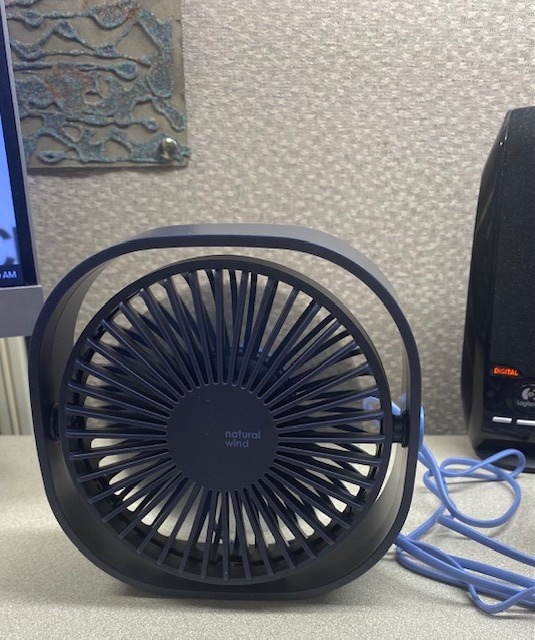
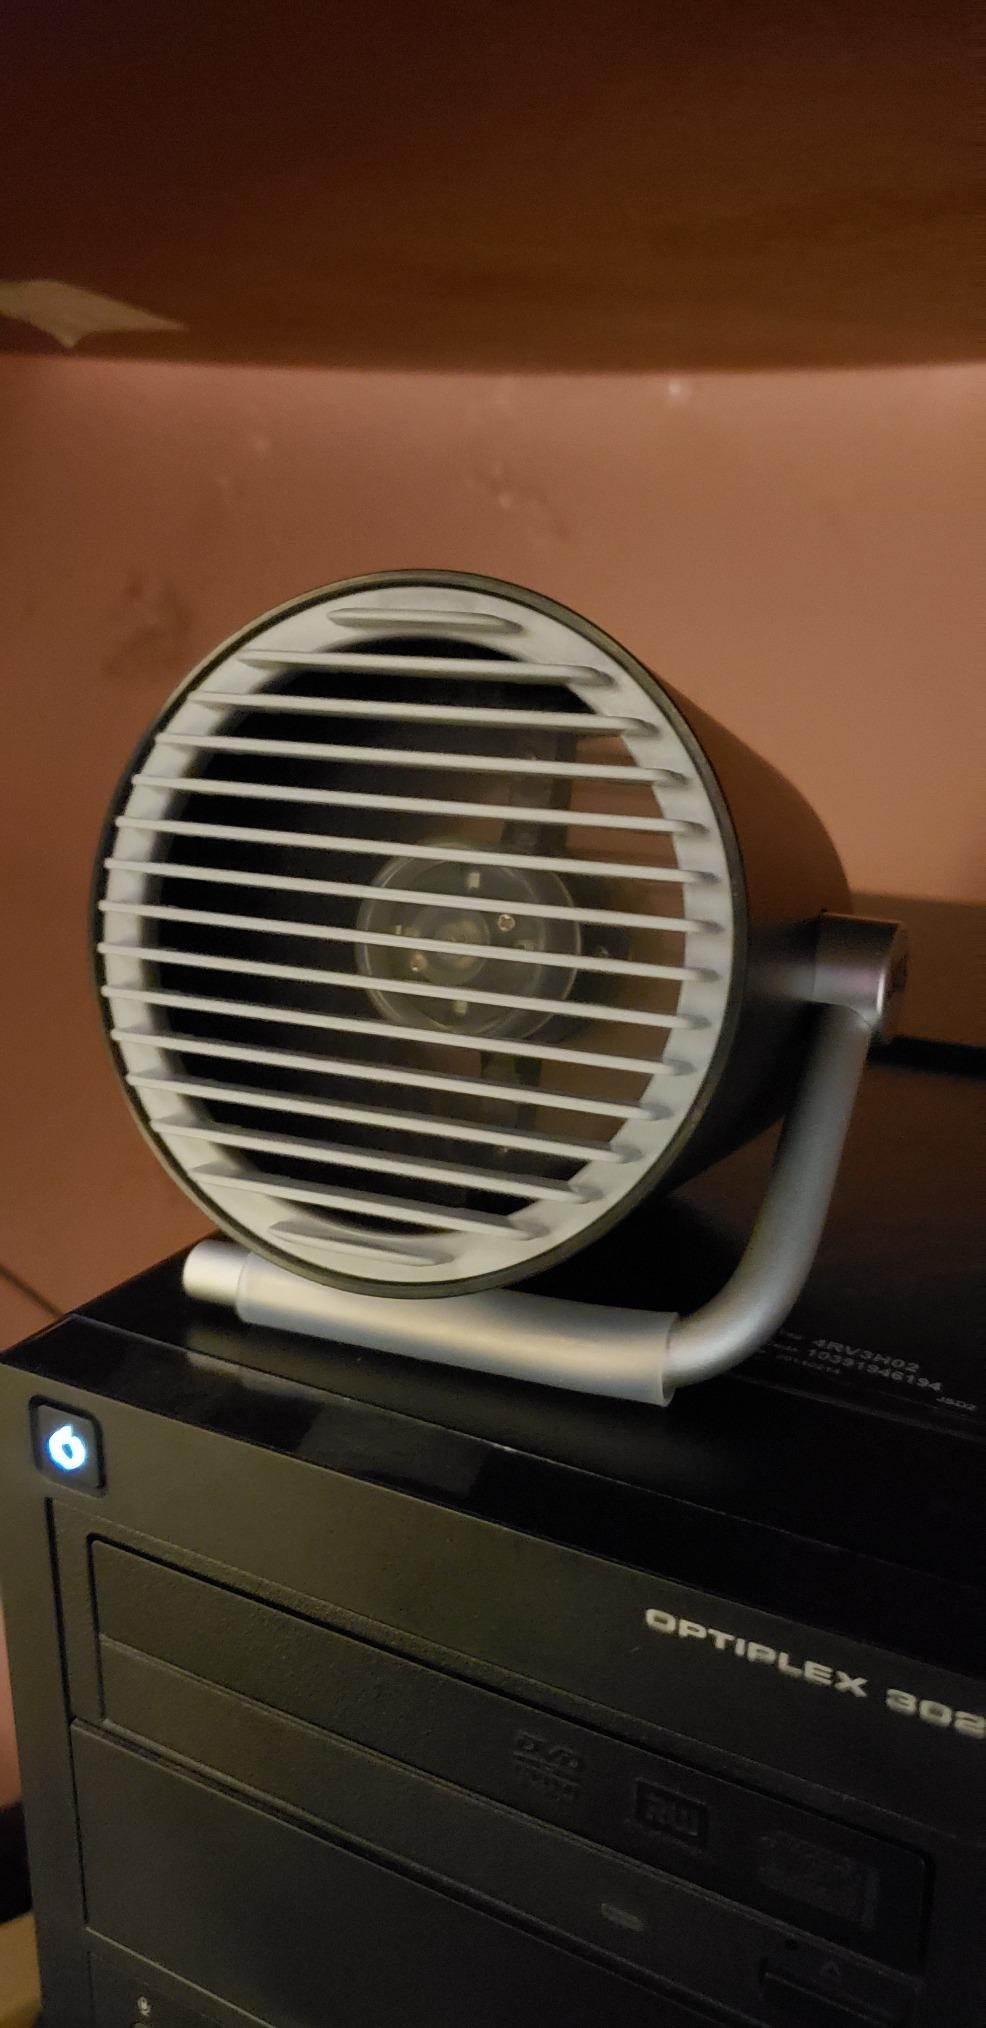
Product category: fan
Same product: no